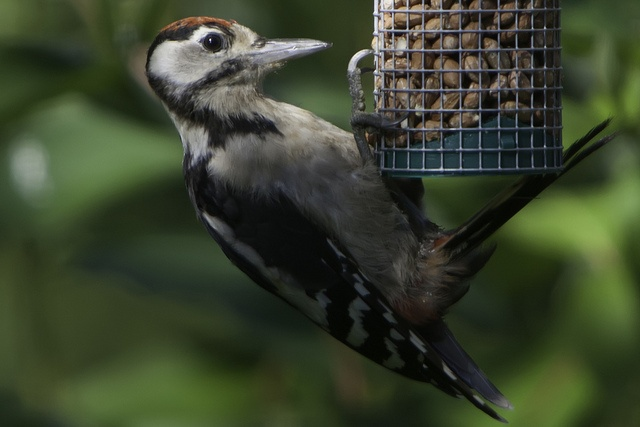
a close up of a bird eating from a feeder
a small bird is standing on a feeder outside
a bird slowly picks bus from a burd feeder
a bird sitting on a bird feeder full of food
A bird tries to get food from a bird feeder.